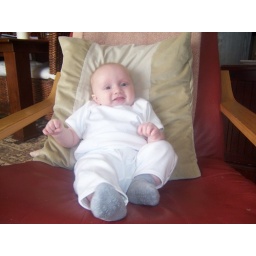
sitting in daddy's big boy chair again!